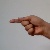
The image shows a hand gesture representing the letter 'G' in Indian Sign Language.